2012 Wimbledon Championships – Women's singles

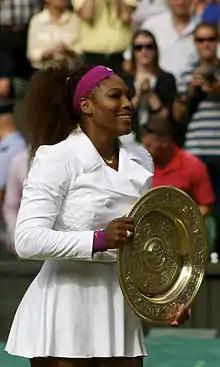
Serena Williams with the Venus Rosewater Dish after winning the final.

Serena Williams defeated Agnieszka Radwańska in the final, 6–1, 5–7, 6–2 to win the ladies' singles tennis title at the 2012 Wimbledon Championships. It was her fifth Wimbledon singles title and 14th major singles title overall. Radwańska was the first Pole to reach a major singles final since Jadwiga Jędrzejowska in 1939, and the first to do so in the Open Era.